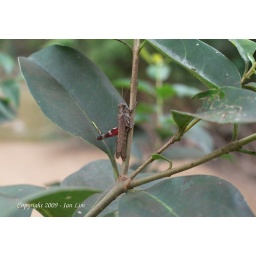
Poor guy only has one leg. But he makes up for it by wearing flashy red pants :-)